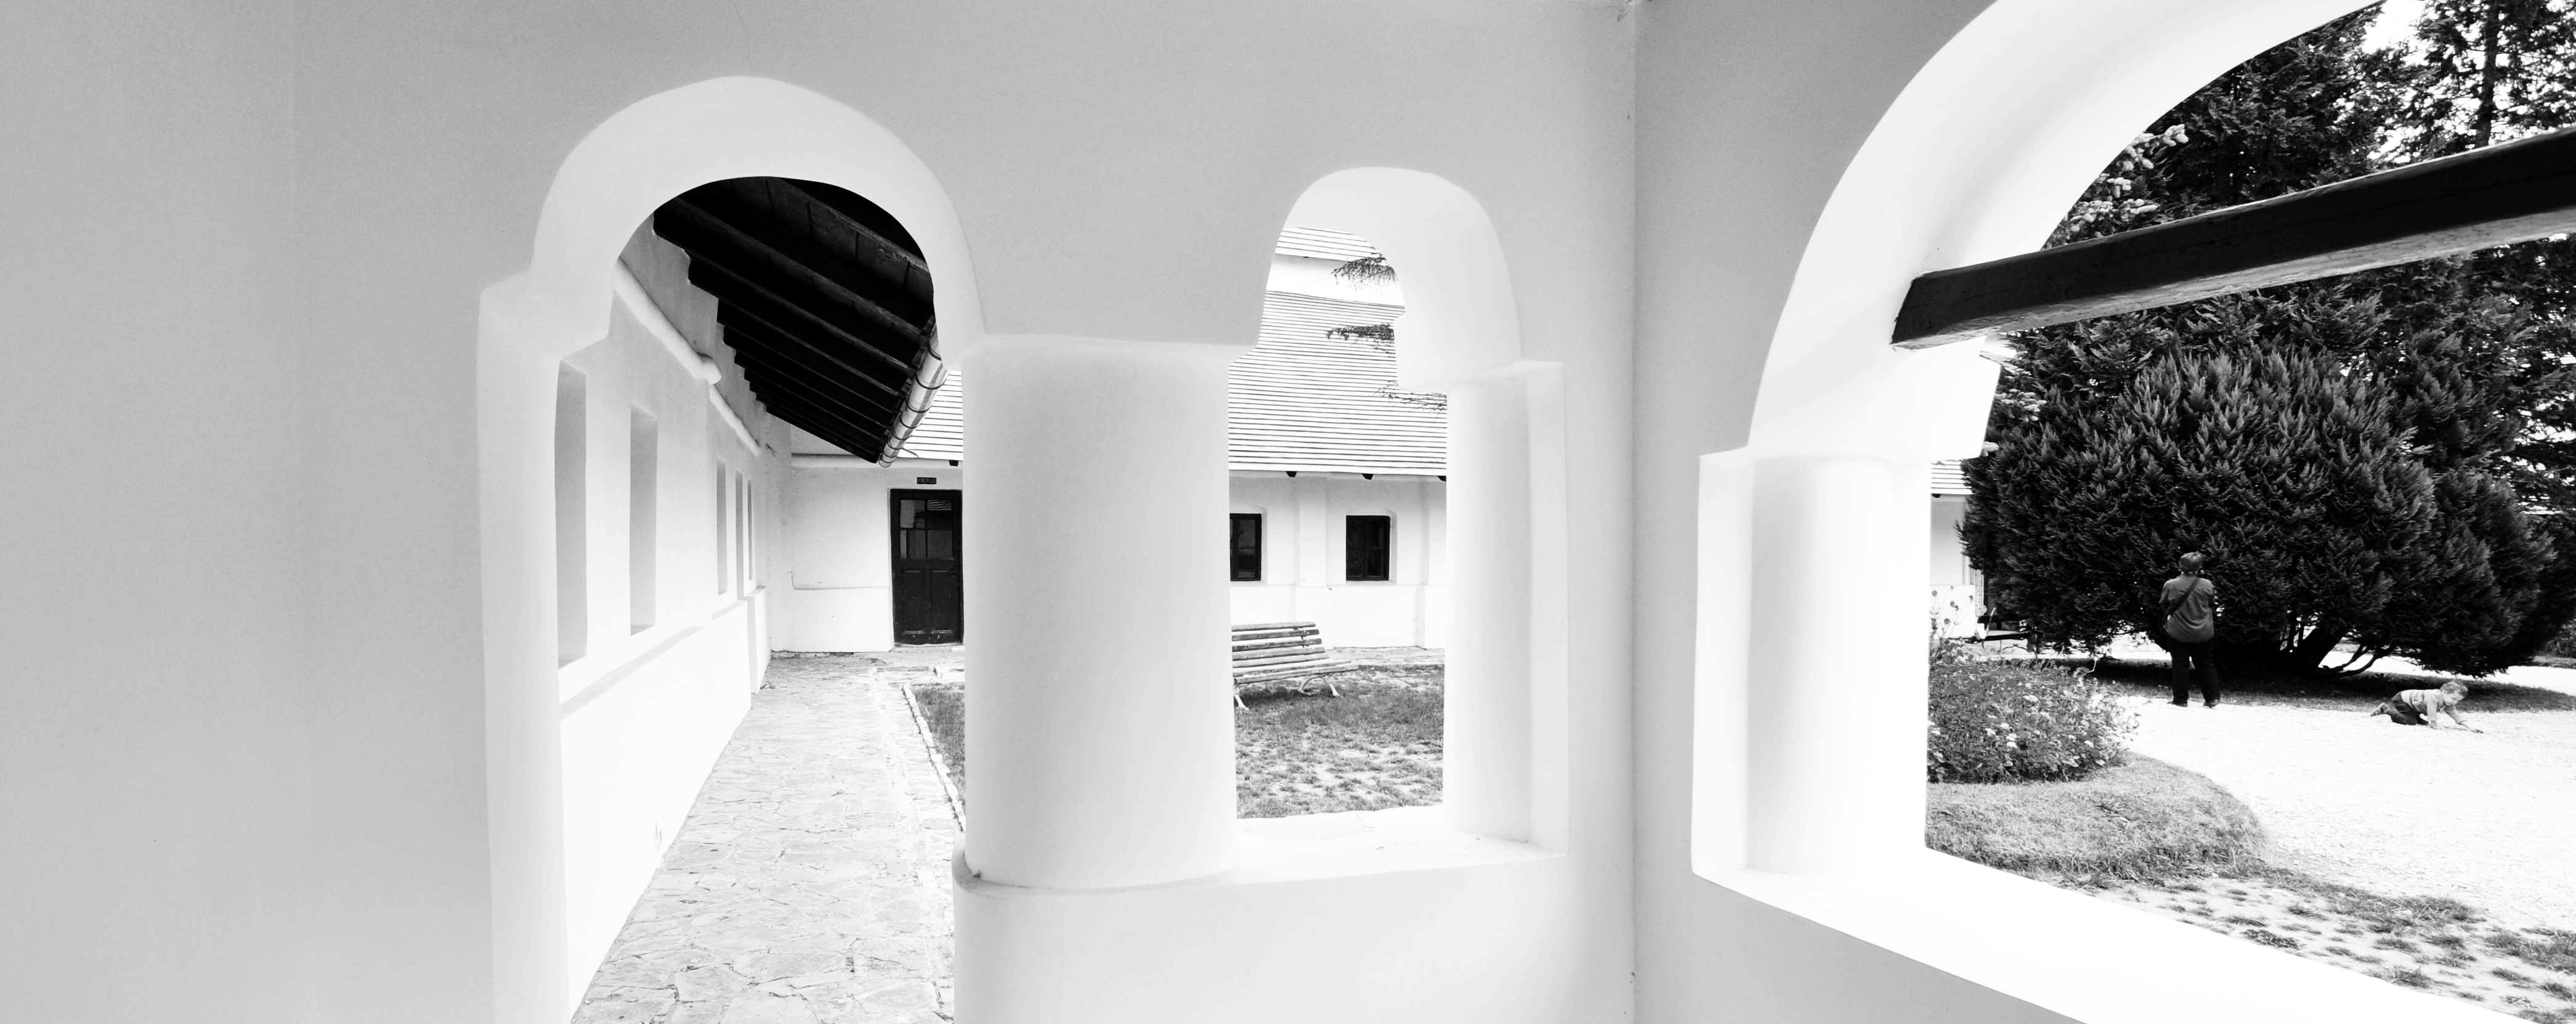
black and white, architecture, white, photography, house, window, building, home, monument, photo, arch, religion, church, black, monochrome, christian, lighting, interior design, photos, religious, de, design, arches, monastery, symmetry, churches, photograph, fotografie, christianity, romana, arc, orthodox, eastern, estate, romania, bor, biserica, arhitectura, orthodoxy, romanian, ortodoxa, patrimoniu, manastirea, manastire, ortodoxia, ortodoxie, ecclesiastical, bisericeasc, cladire, edificiu, arce, sinaia, lmiphiiaa16691, cre tinism, cre tin, monochrome photography